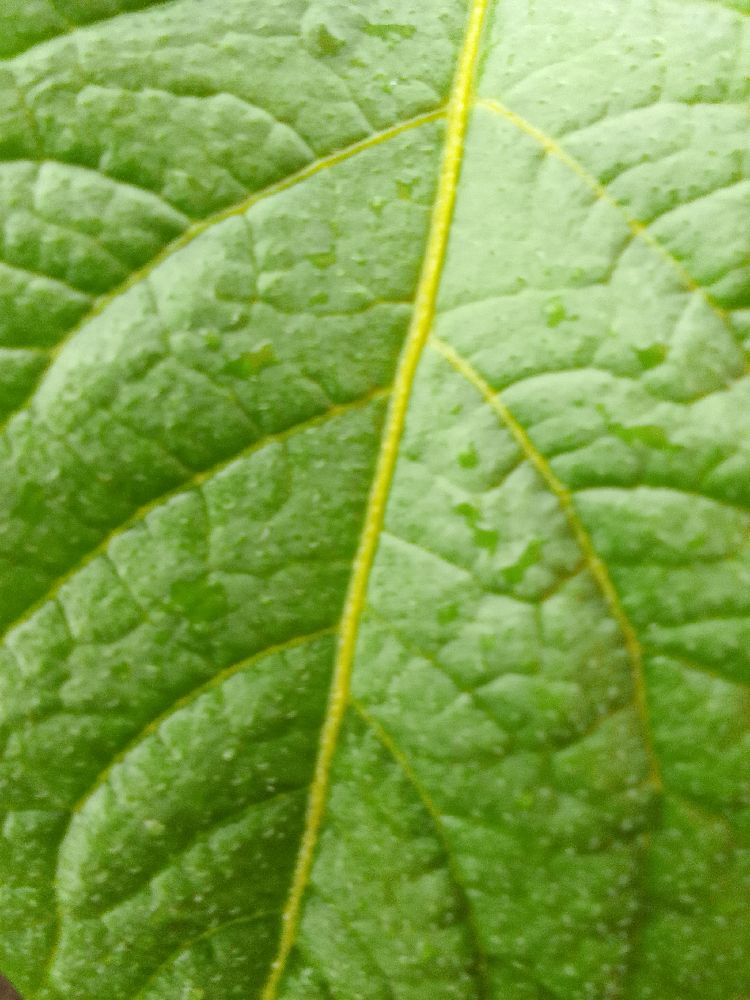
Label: Healthy